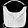
Label: Bag